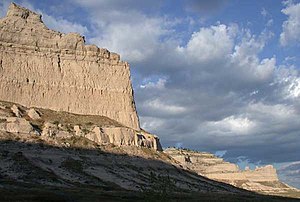
Nebraska / Klima
Scotts Bluff
Nebraska er en delstat i USA. Den ligger på de store sletter øst for Rocky Mountains. Navnet Nebraska stammer fra det indianske chiwere-ord, der betyder "fladt vand", inspireret af Platte-floden som gennemløber staten. Engang blev Nebraska omtalt som værende en del af Den Store Amerikanske Ørken, men i dag er Nebraska blevet en førende stat indenfor landbrug. Beboerne i Nebraska har forsket i videnskabeligt landbrug for at kunne opdyrke Nebraskas prærie – og det er lykkedes. Meget af statens historie er formet af alle farmerne som kom hertil og bor her. Til daglig omtales beboere af staten Nebraska som cornhuskers.